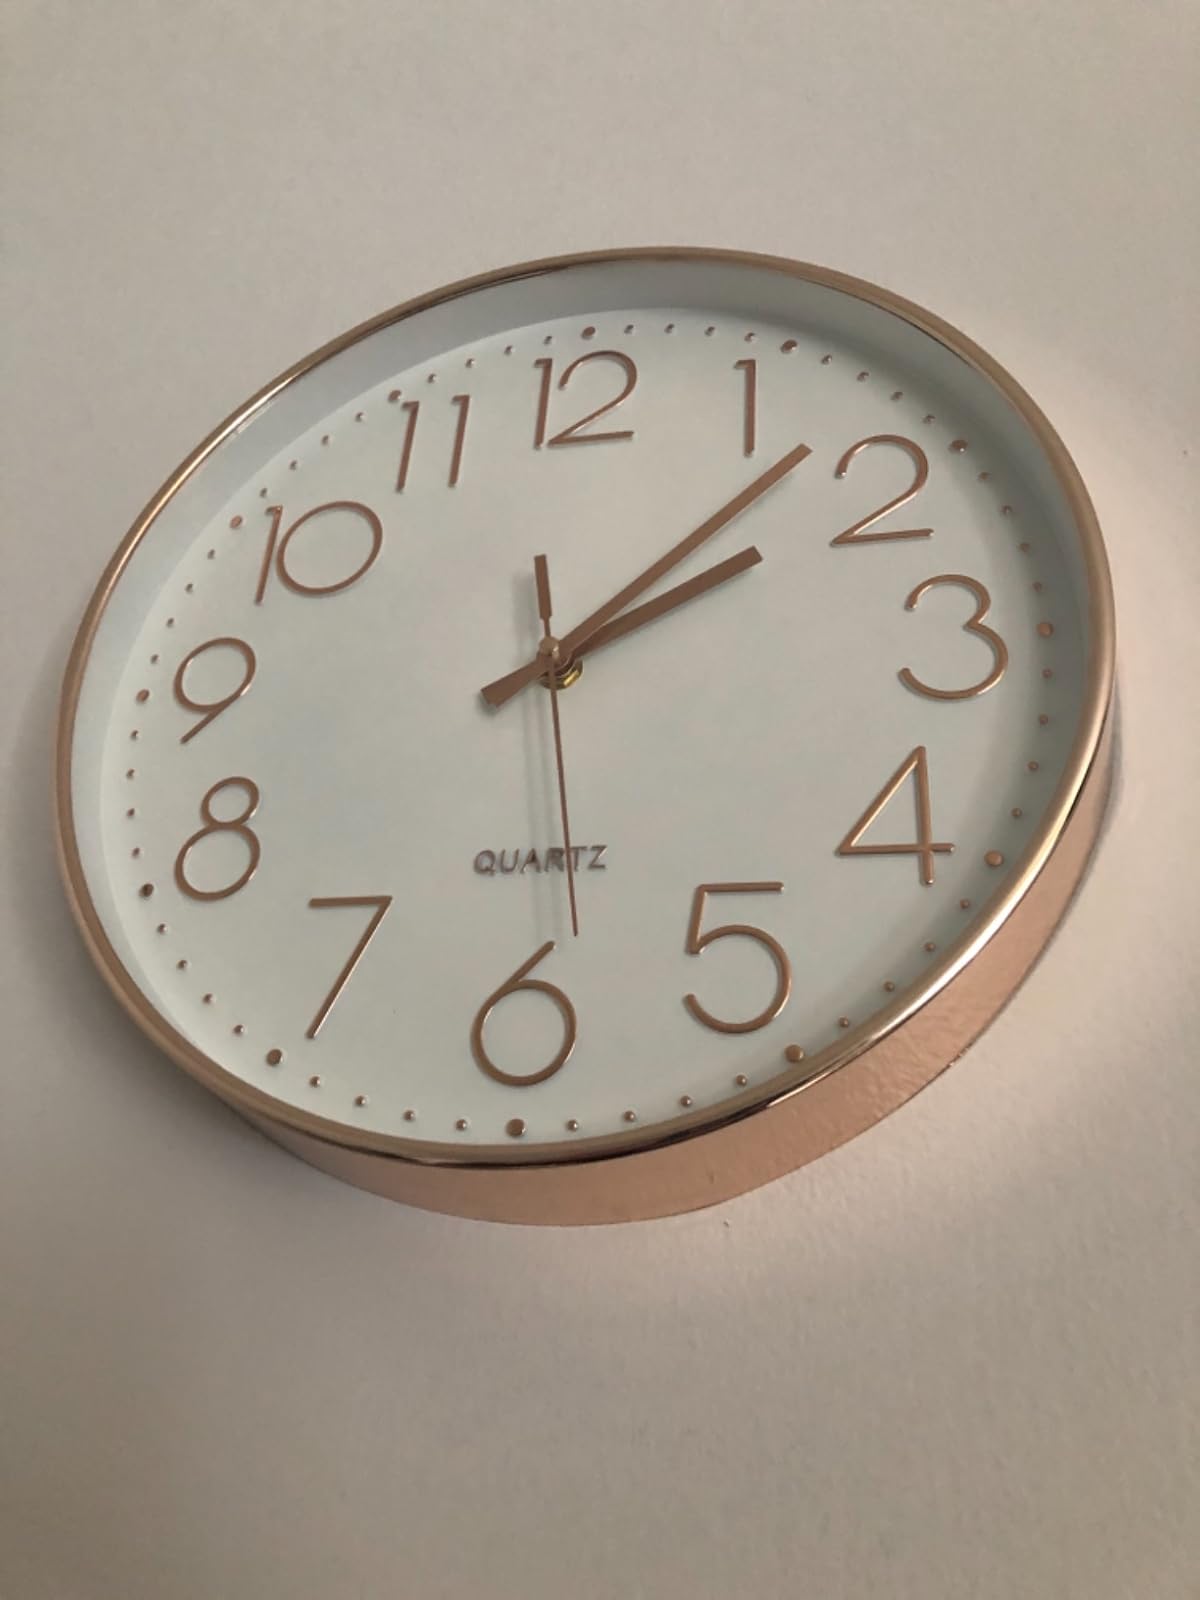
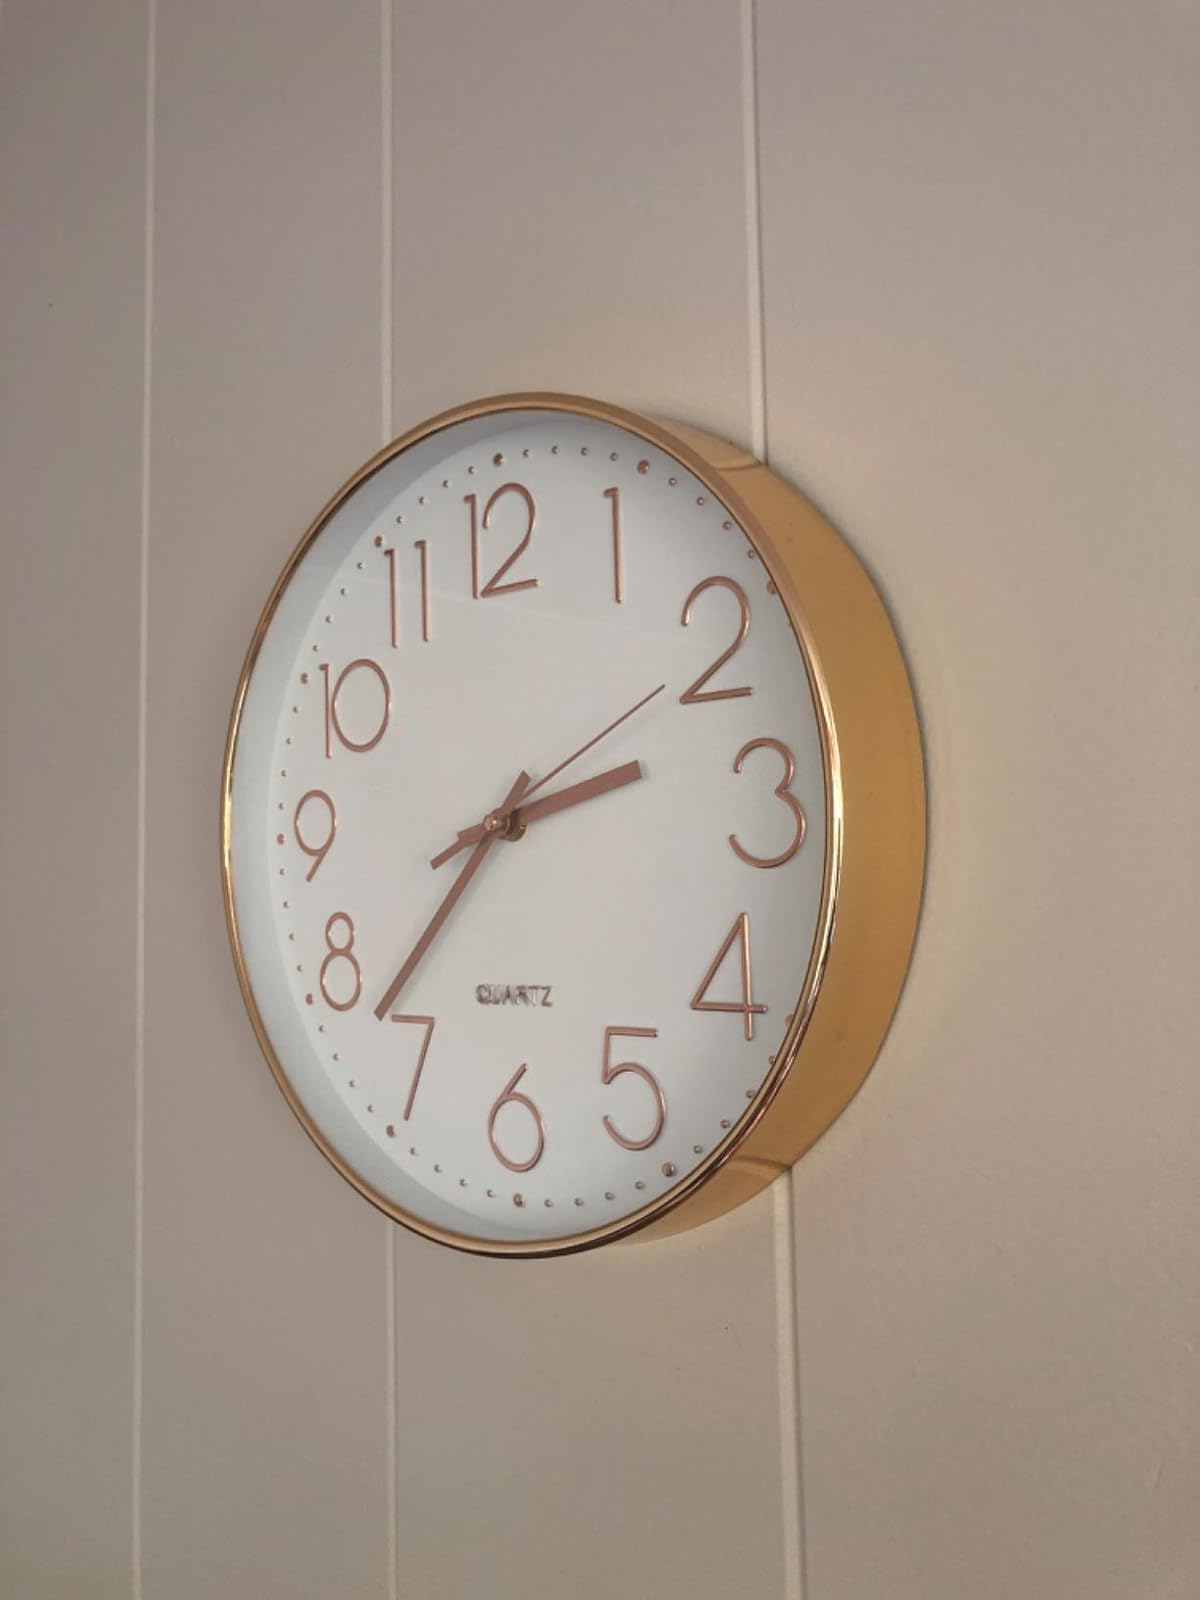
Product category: clock
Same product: yes